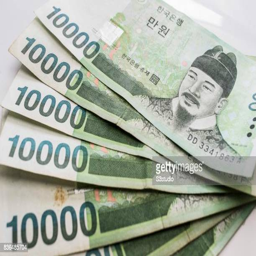
in this photo illustration won banknotes are arranged for a photograph